Common galaxias

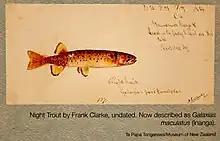
Inanga on the drawing of Frank Edward Clarke

Eggs (about 1 mm diameter) develop at the base of vegetation for 2–4 weeks. Environmental conditions in the vegetation (particularly temperature and humidity) are critical for successful egg development. Egg mortality occurs from excess exposure to sunlight, predation from mice and spiders, grazing and trampling by livestock, mowing of bankside vegetation in urban areas, and flooding. The following spring tide floods the eggs stimulating them to hatch.